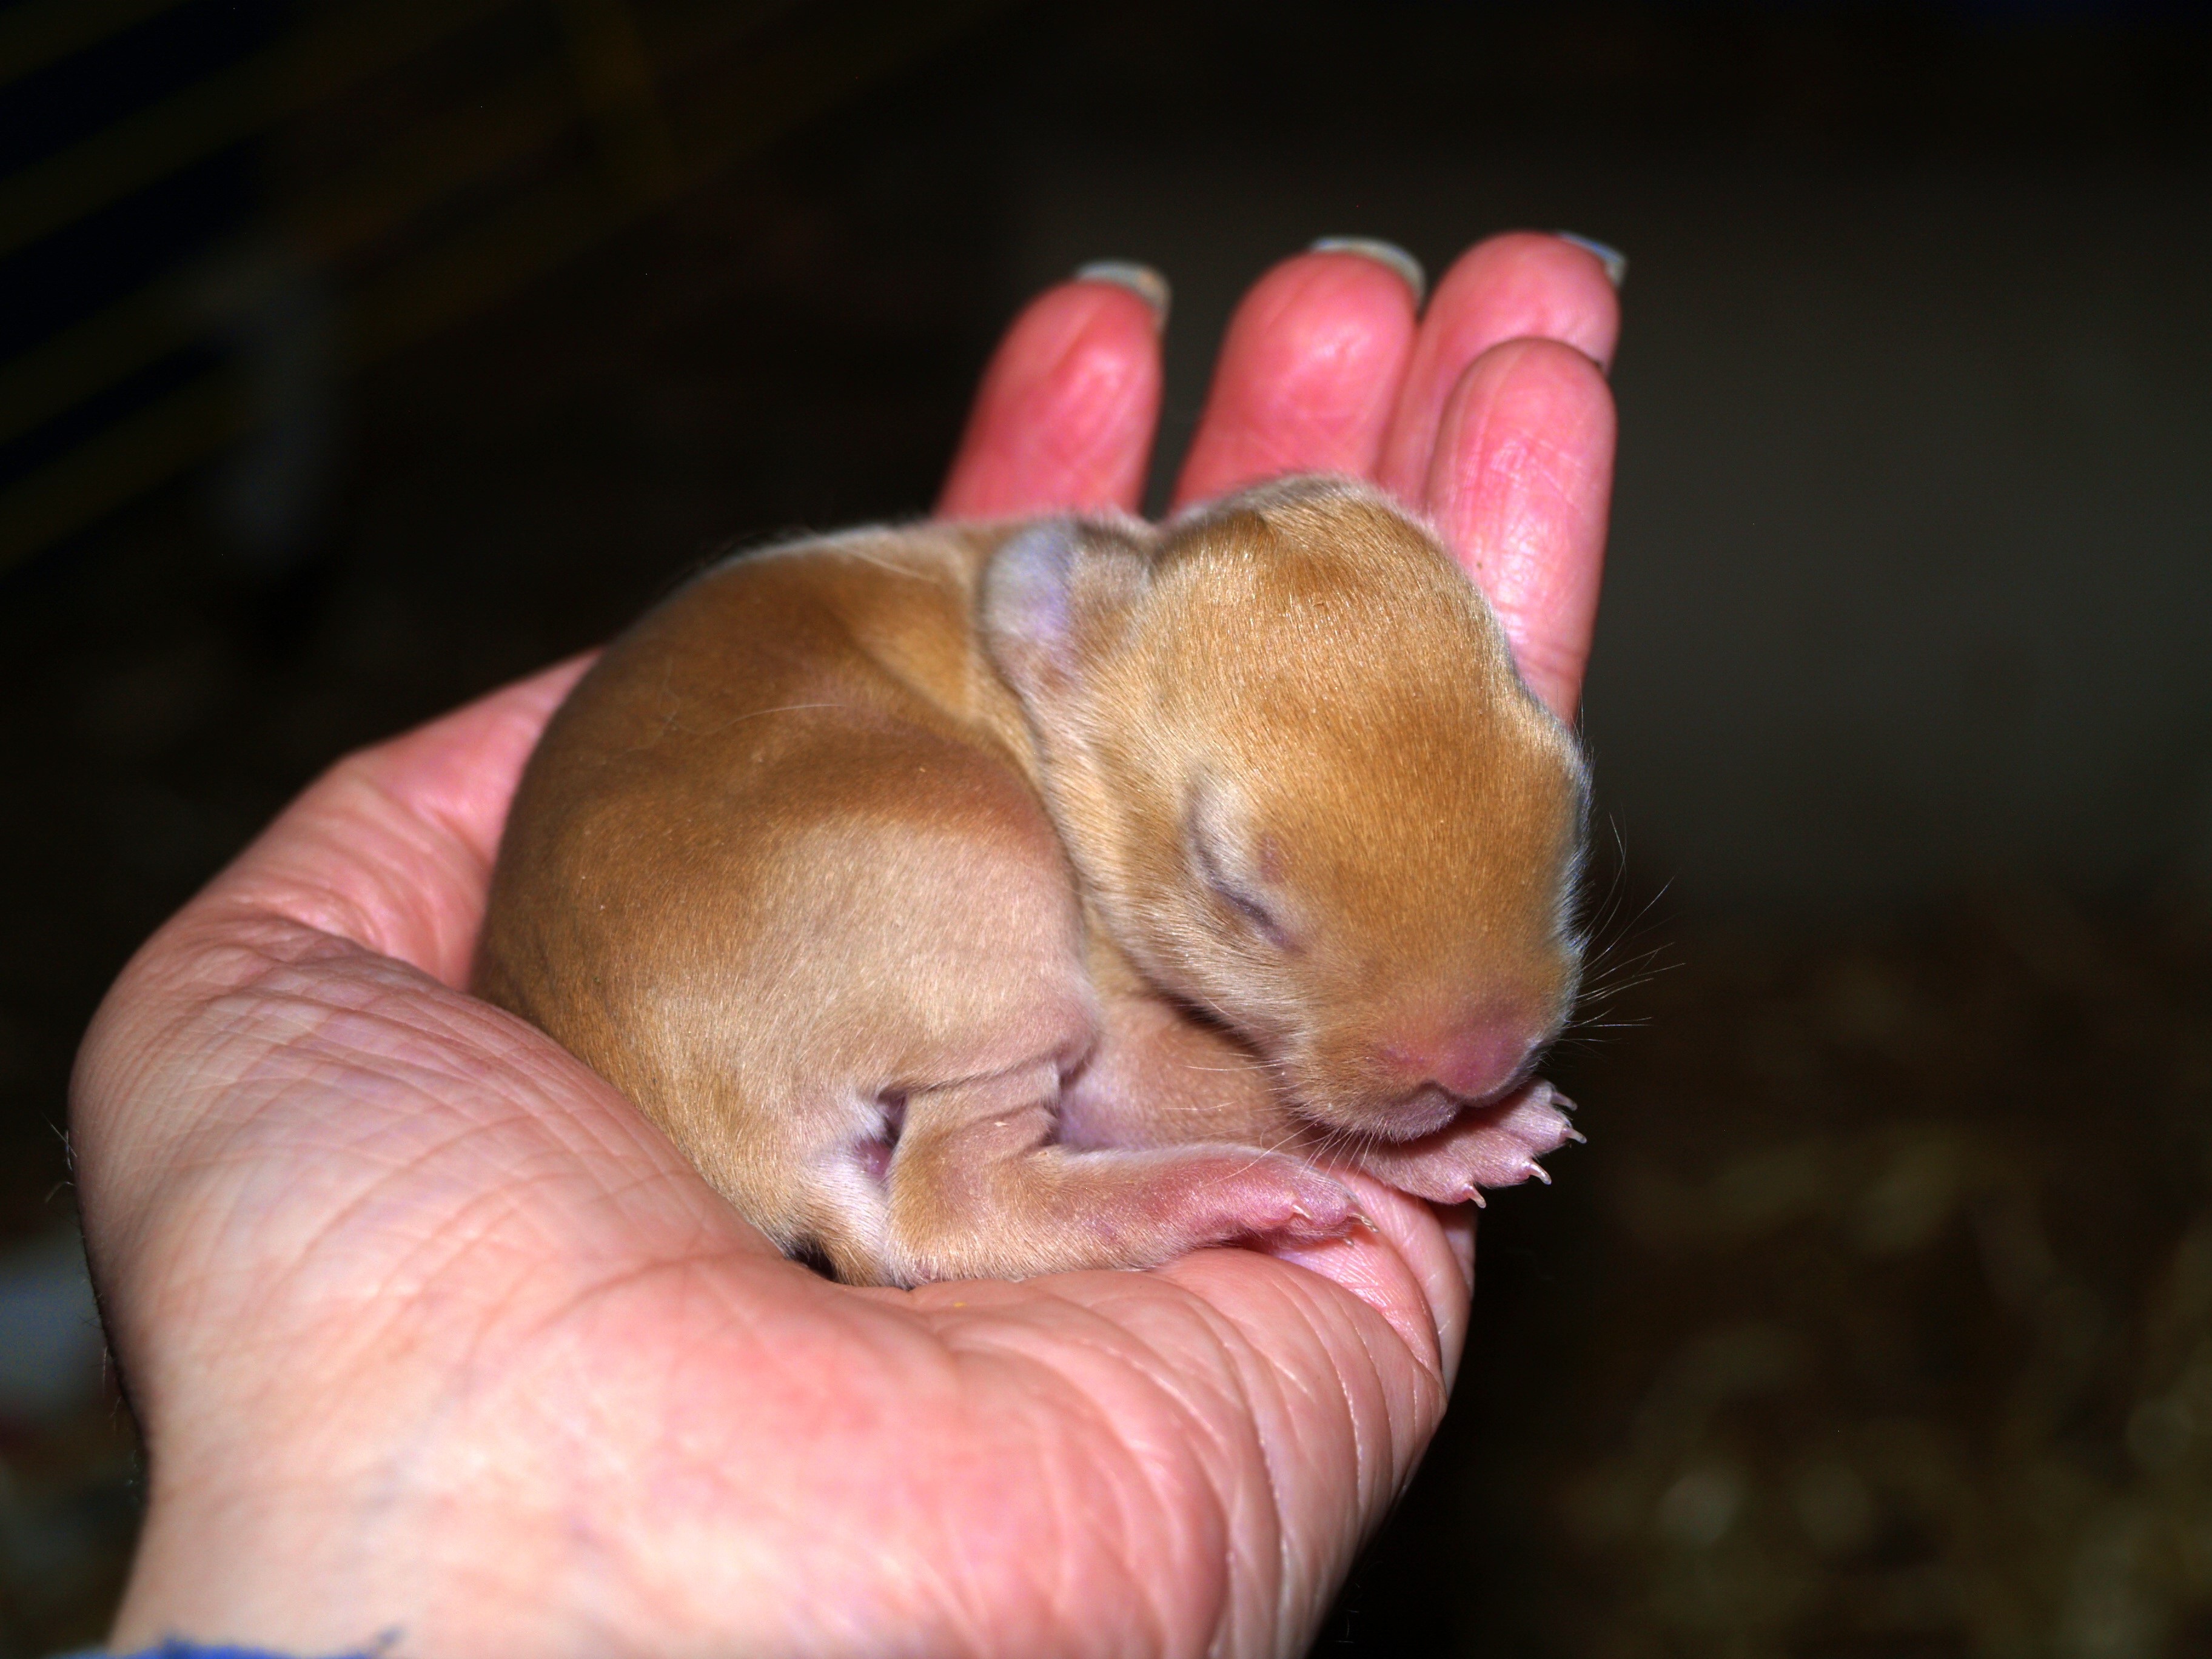
hand, puppy, dog, mammal, baby, nose, vertebrate, chihuahua, dog like mammal, young bunny